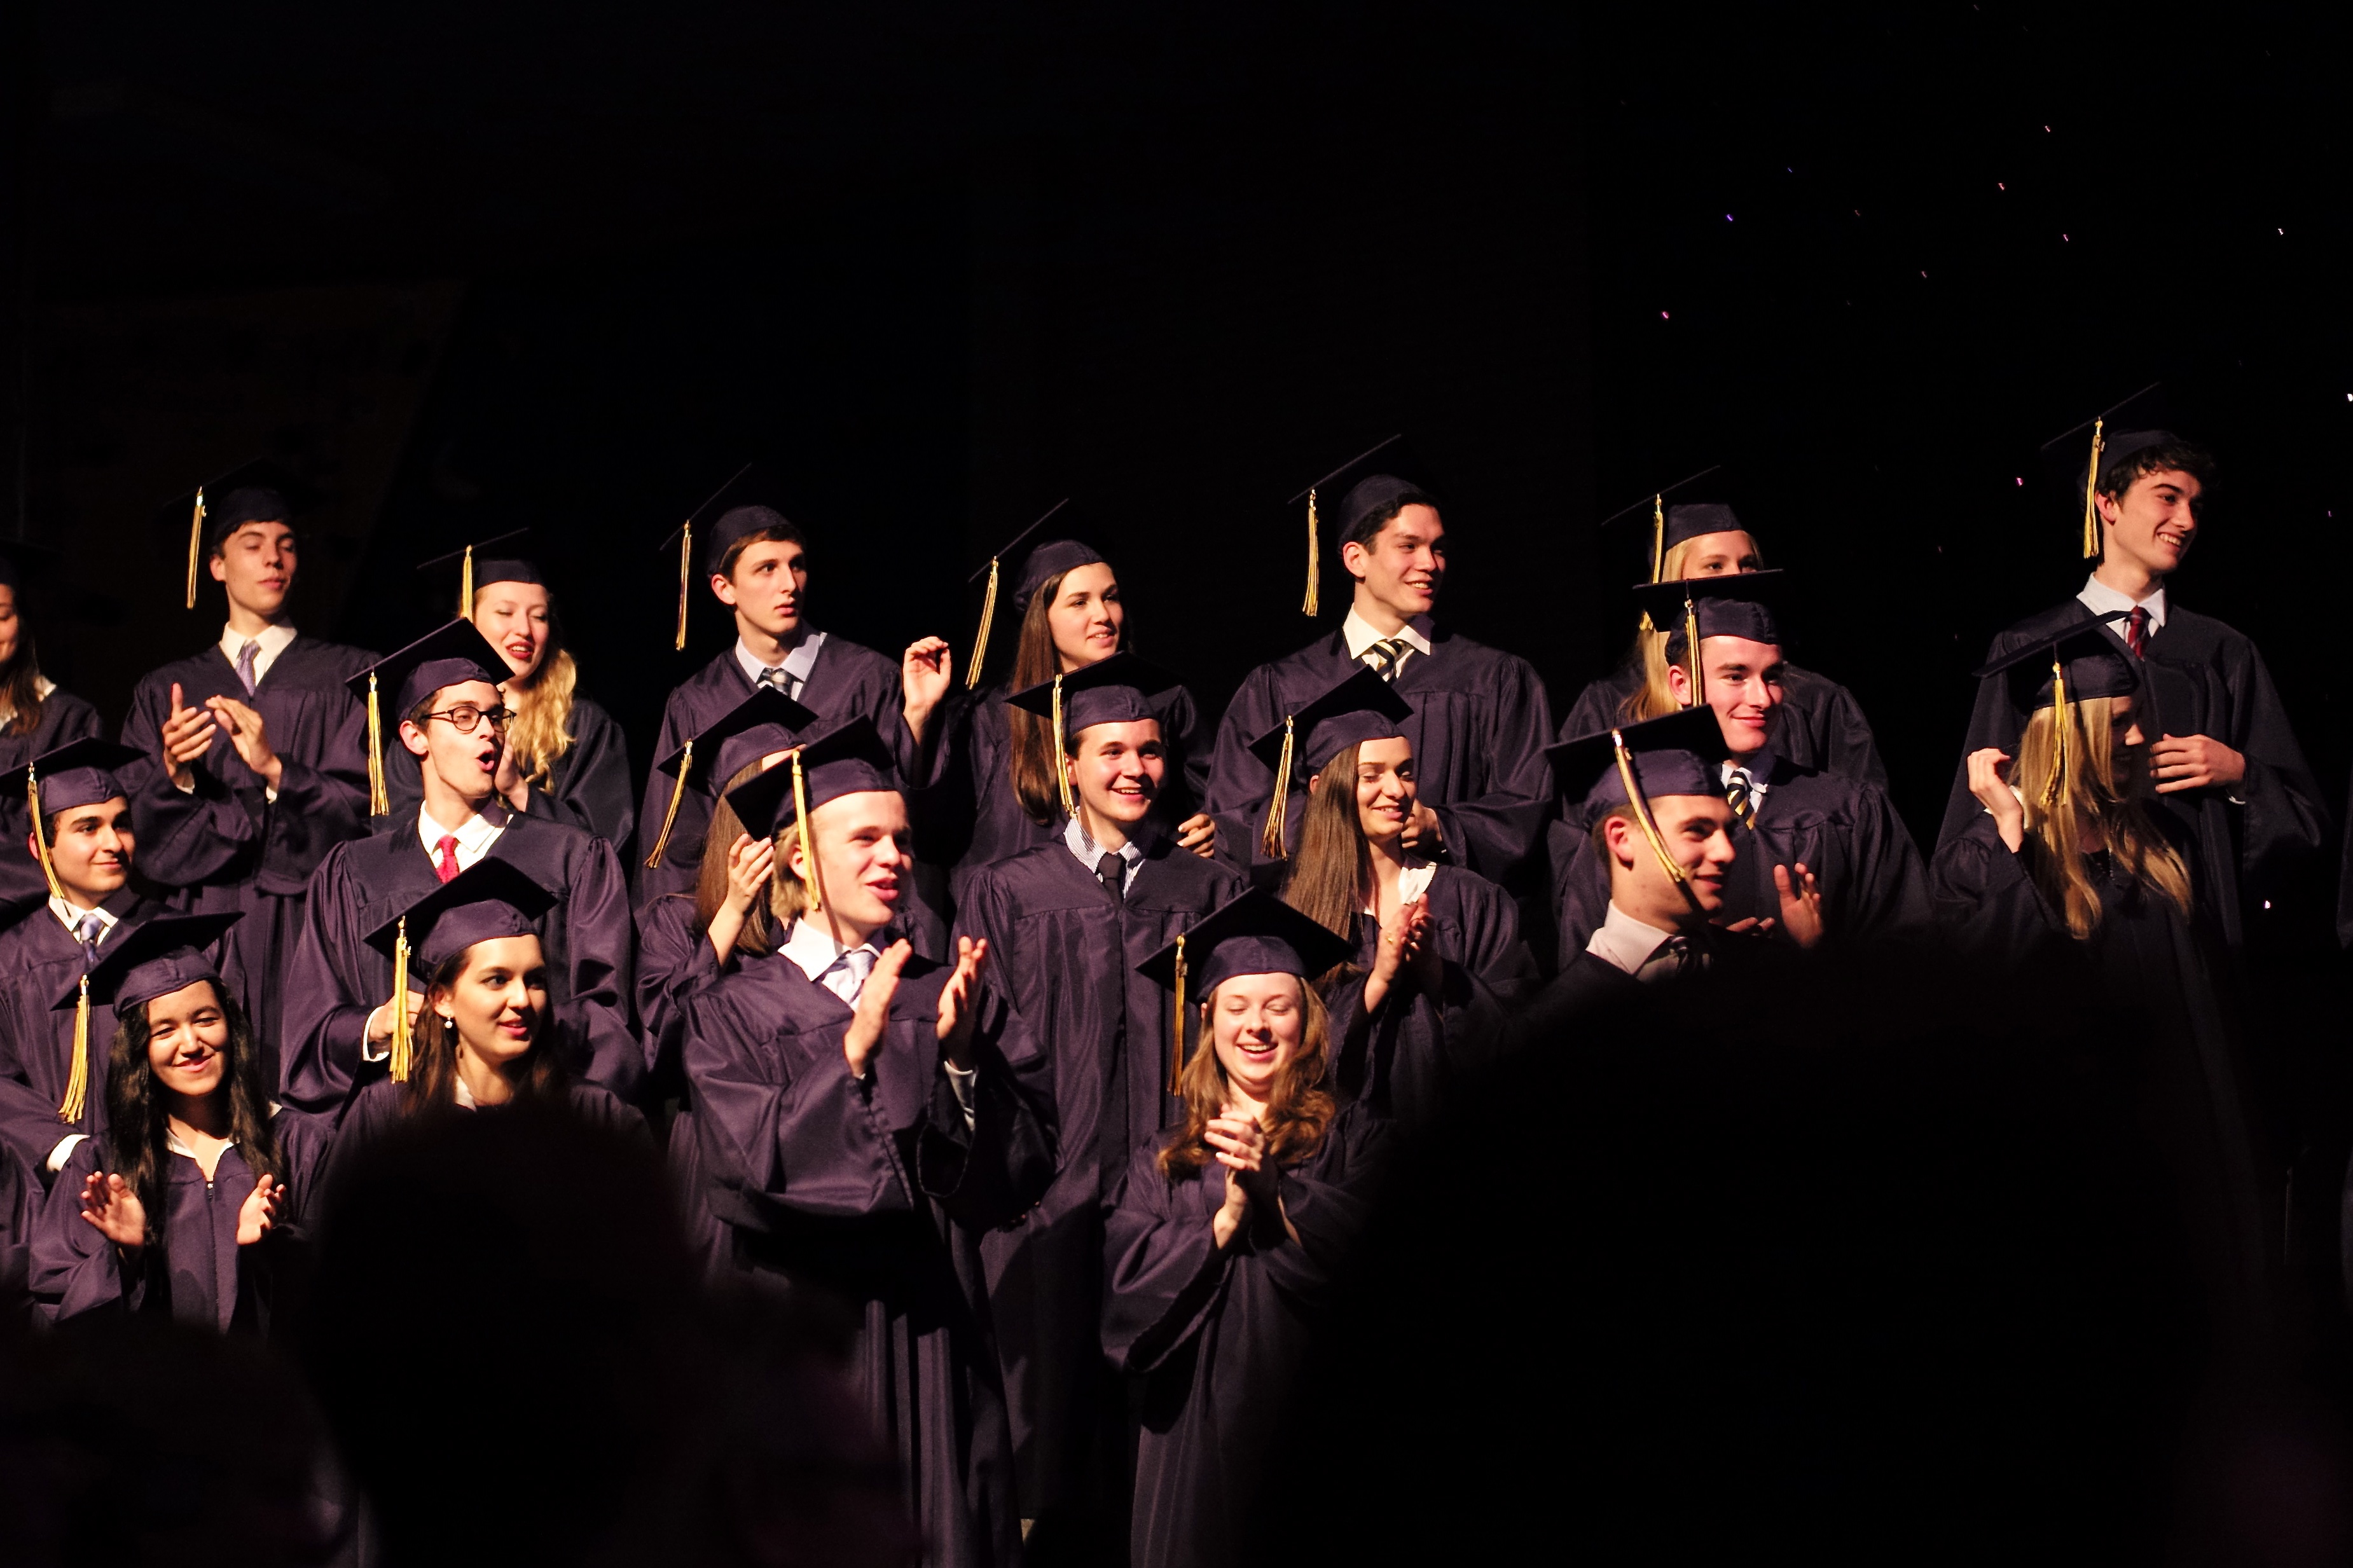
audience, europe, high, musician, ash, ceremony, m, f14, students, performance, 50, school, leica, 240, summilux, graduation, typ, diploma, graduates, capandgown, musical ensemble, musical theatre